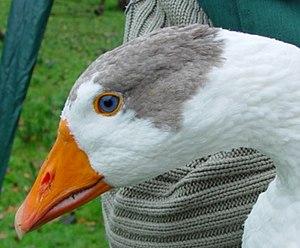
L'oie de Twente est une race rare d'oie domestique originaire de la région de la Twente dans les Pays-Bas orientaux.